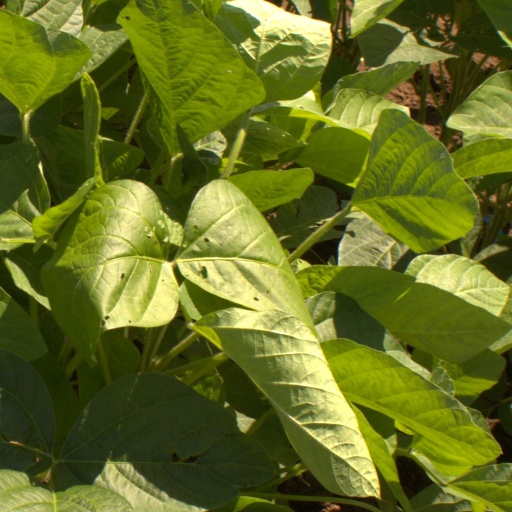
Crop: soybean